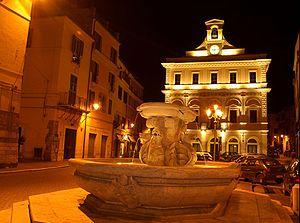
Cività Castellana est une commune italienne de la province de Viterbe dans la région Latium en Italie.